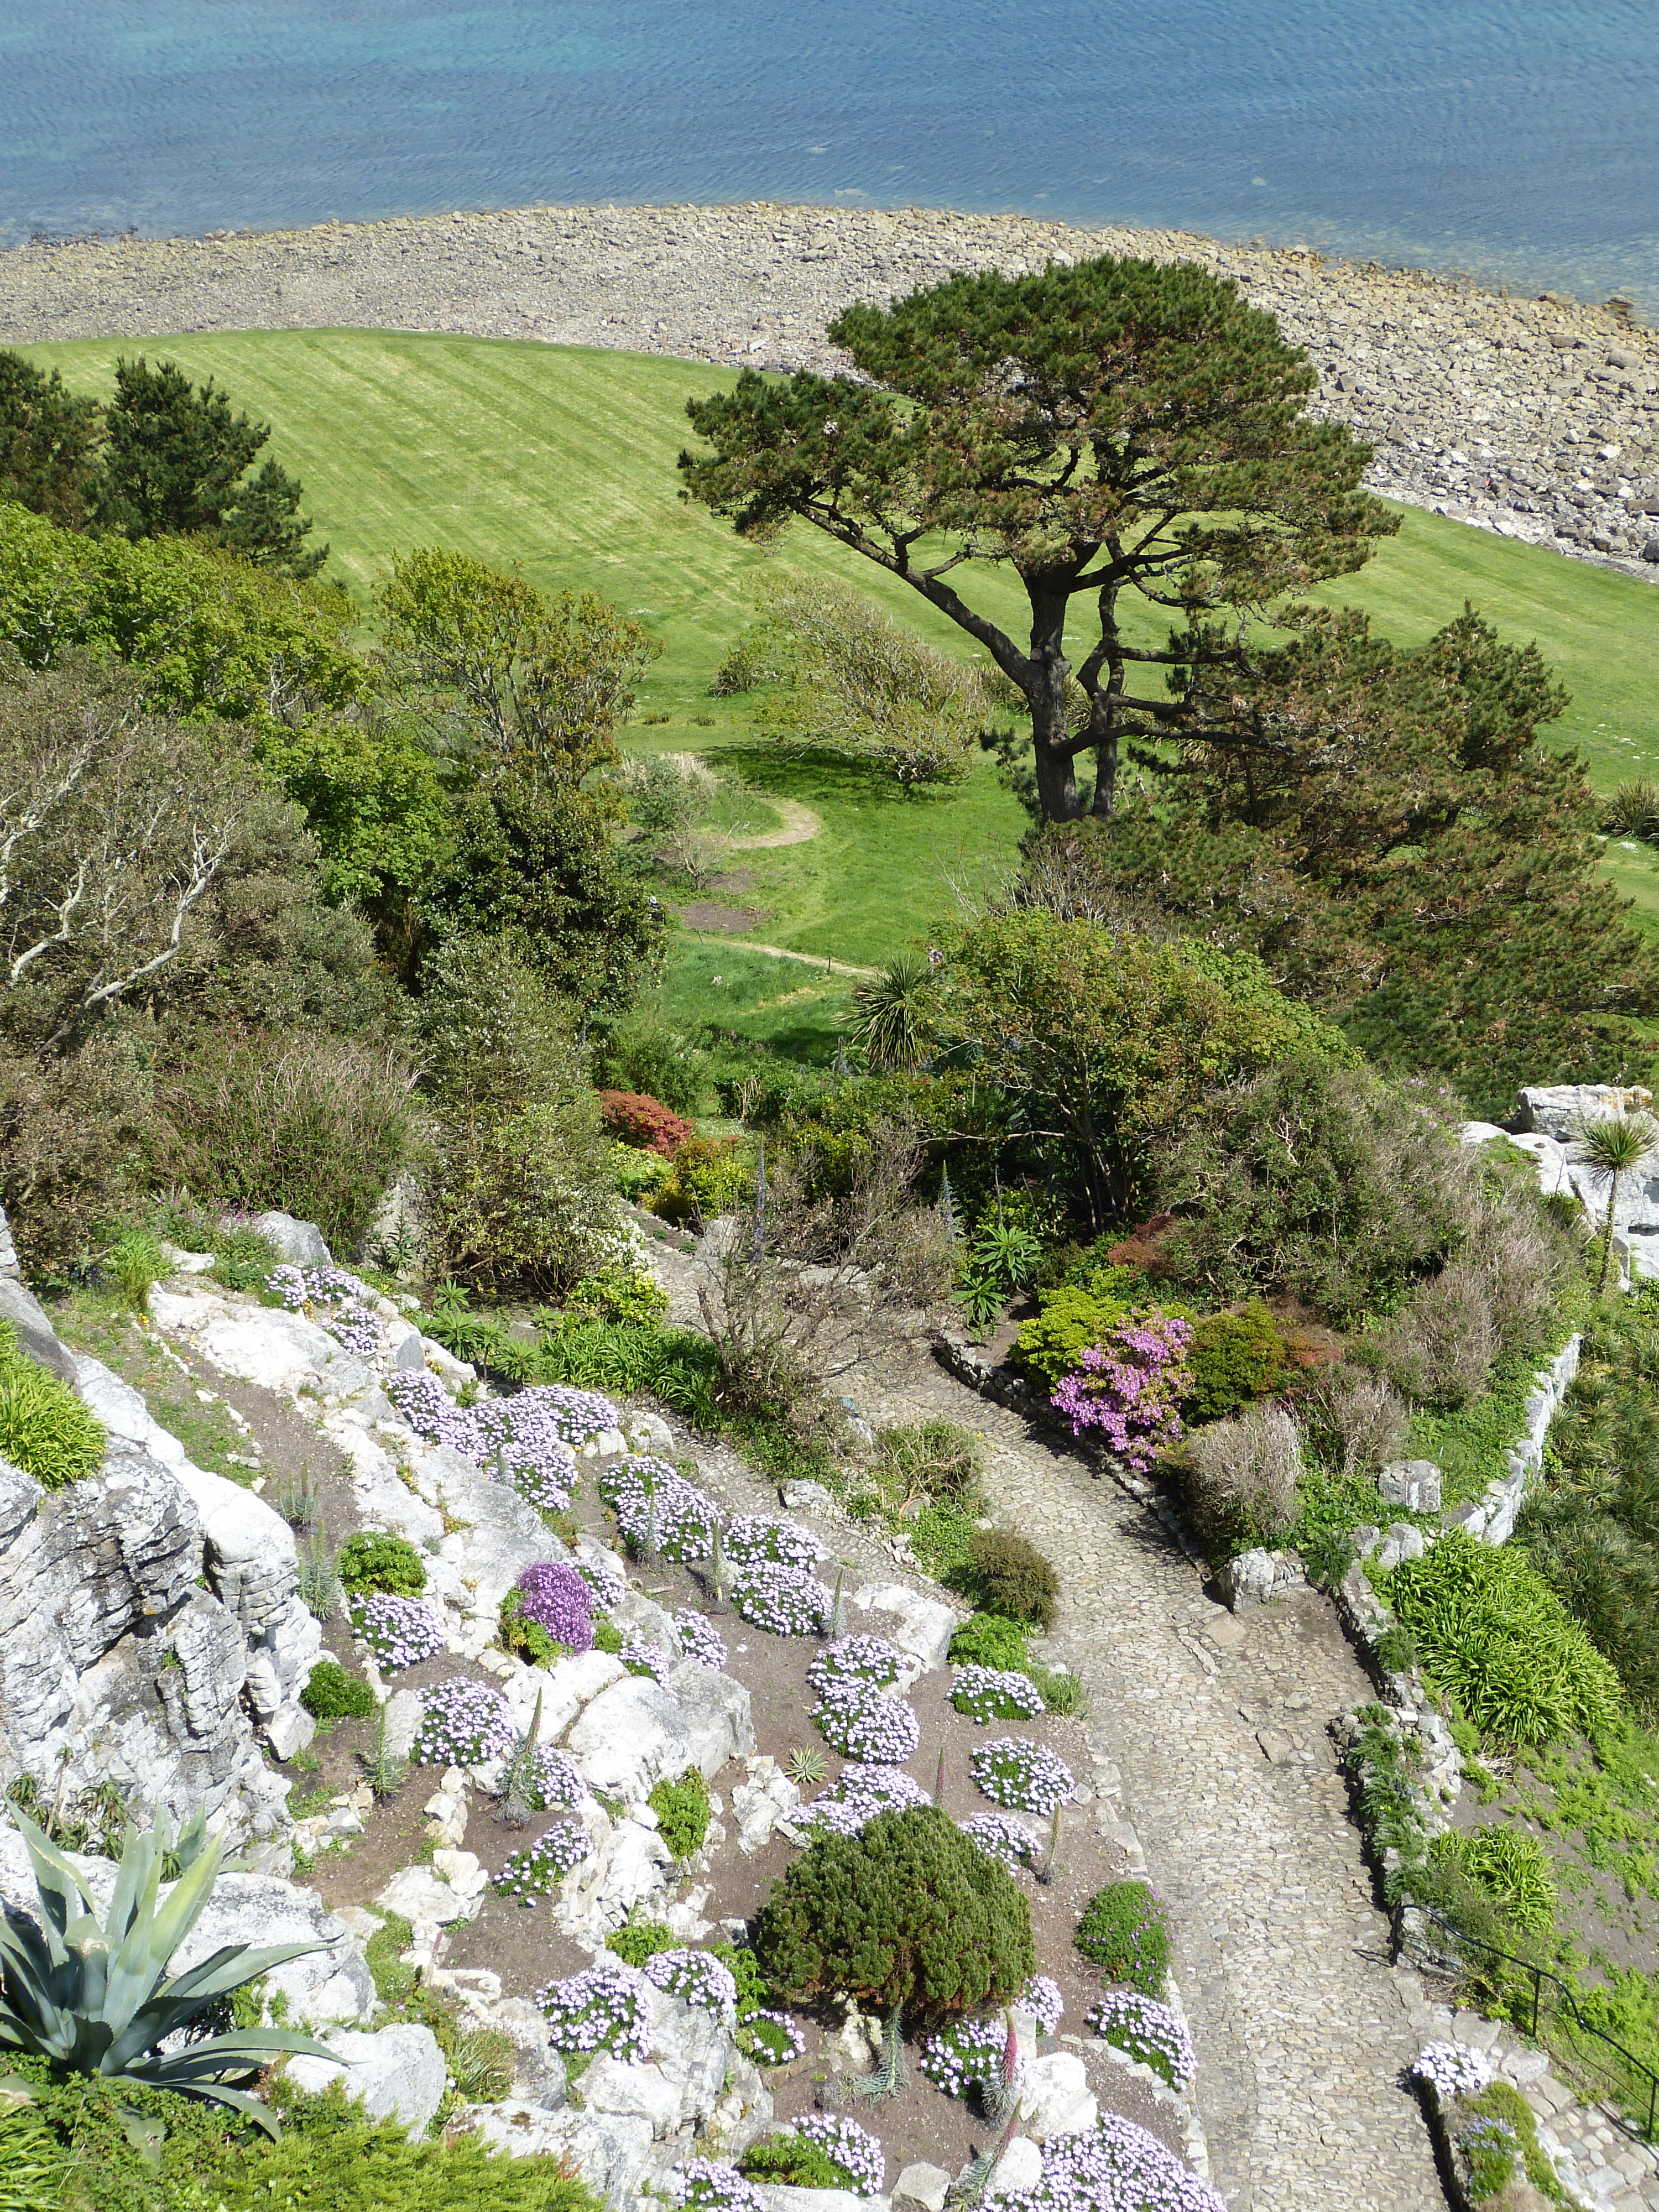
landscape, sea, coast, tree, rock, walking, mountain, trail, hill, flower, adventure, view, valley, cliff, park, garden, terrain, flora, ridge, england, vegetation, mount, outlook, plateau, ecosystem, cornwall, landform, aerial photography, st michael